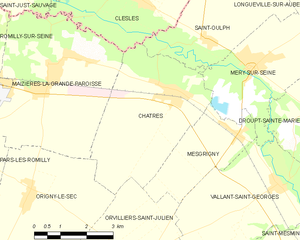
Carte des communes françaises: Châtres